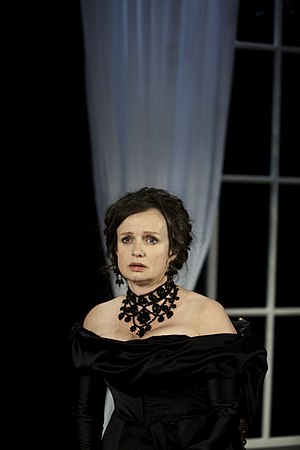
Maria Kulle
Hulda Maria Charlotte Kulle er en svensk skuespiller og datter af Jarl Kulle og Louise Hermelin. Hun har vært gift med Lars-Erik Berenett.